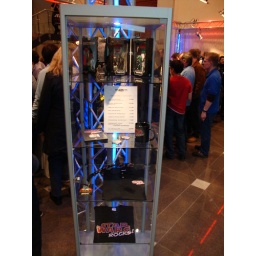
All the merch on sale in a glass cabinet